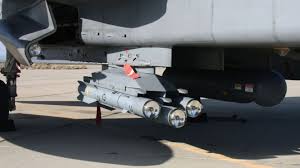
Label: Self Propelled Artillery